Indian comics

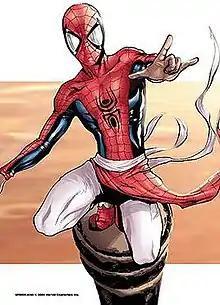
The Indian adaptation of Spider-Man, , peak example of foreign comics publishers looking at India as potential market.

In the 1970s, several indigenous comics were launched to rival the Western superhero comics. The superhero comics in the early '80s marked the third wave, with creators and publishers hoping to benefit from the success of the superhero genre in the West. However, one of India's earliest superheroes is Batul the Great, was created during the 1960s by Narayan Debnath, whose early comic strip "Handa Bhonda", inspired by Laurel and Hardy, had been launched in the magazine "Shuktara" in 1962.